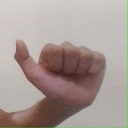
अक्षर: त